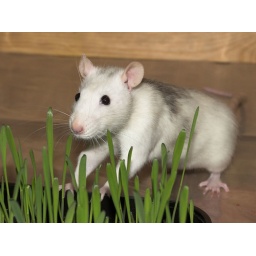
Cagney pauses briefly from the serious task of flinging compost all over the floor and devouring cat grass...